Polish Golden Age

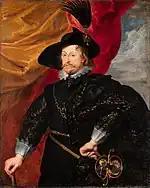
Władysław IV Vasa of Poland (1595-1648), portrait by Peter Paul Rubens. When the Polish army occupied Moscow in 1610 he was elected Tsar of Russia but did not assume the throne

In the 16th century the Grand Duchy of Lithuania became increasingly interested in extending its territorial rule to Livonia, especially to gain control of Baltic seaports, such as Riga, and for other economic benefits. Livonia was by the 1550s largely Lutheran, traditionally ruled by the Brothers of the Sword knightly order. This put Poland and Lithuania on a collision course with Moscow and other regional powers, which had also attempted expansion in that area.